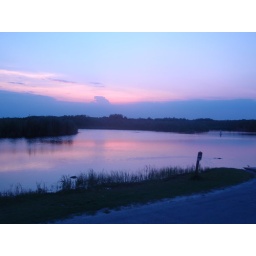
Those black things in the water are alligators.